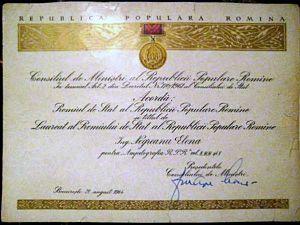
Le Prix d'État de la République populaire roumaine